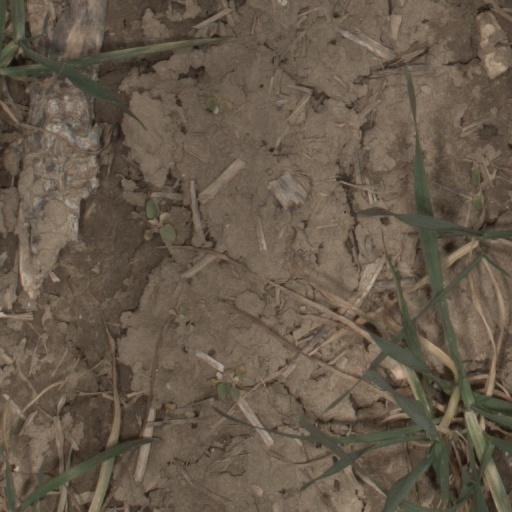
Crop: wheat